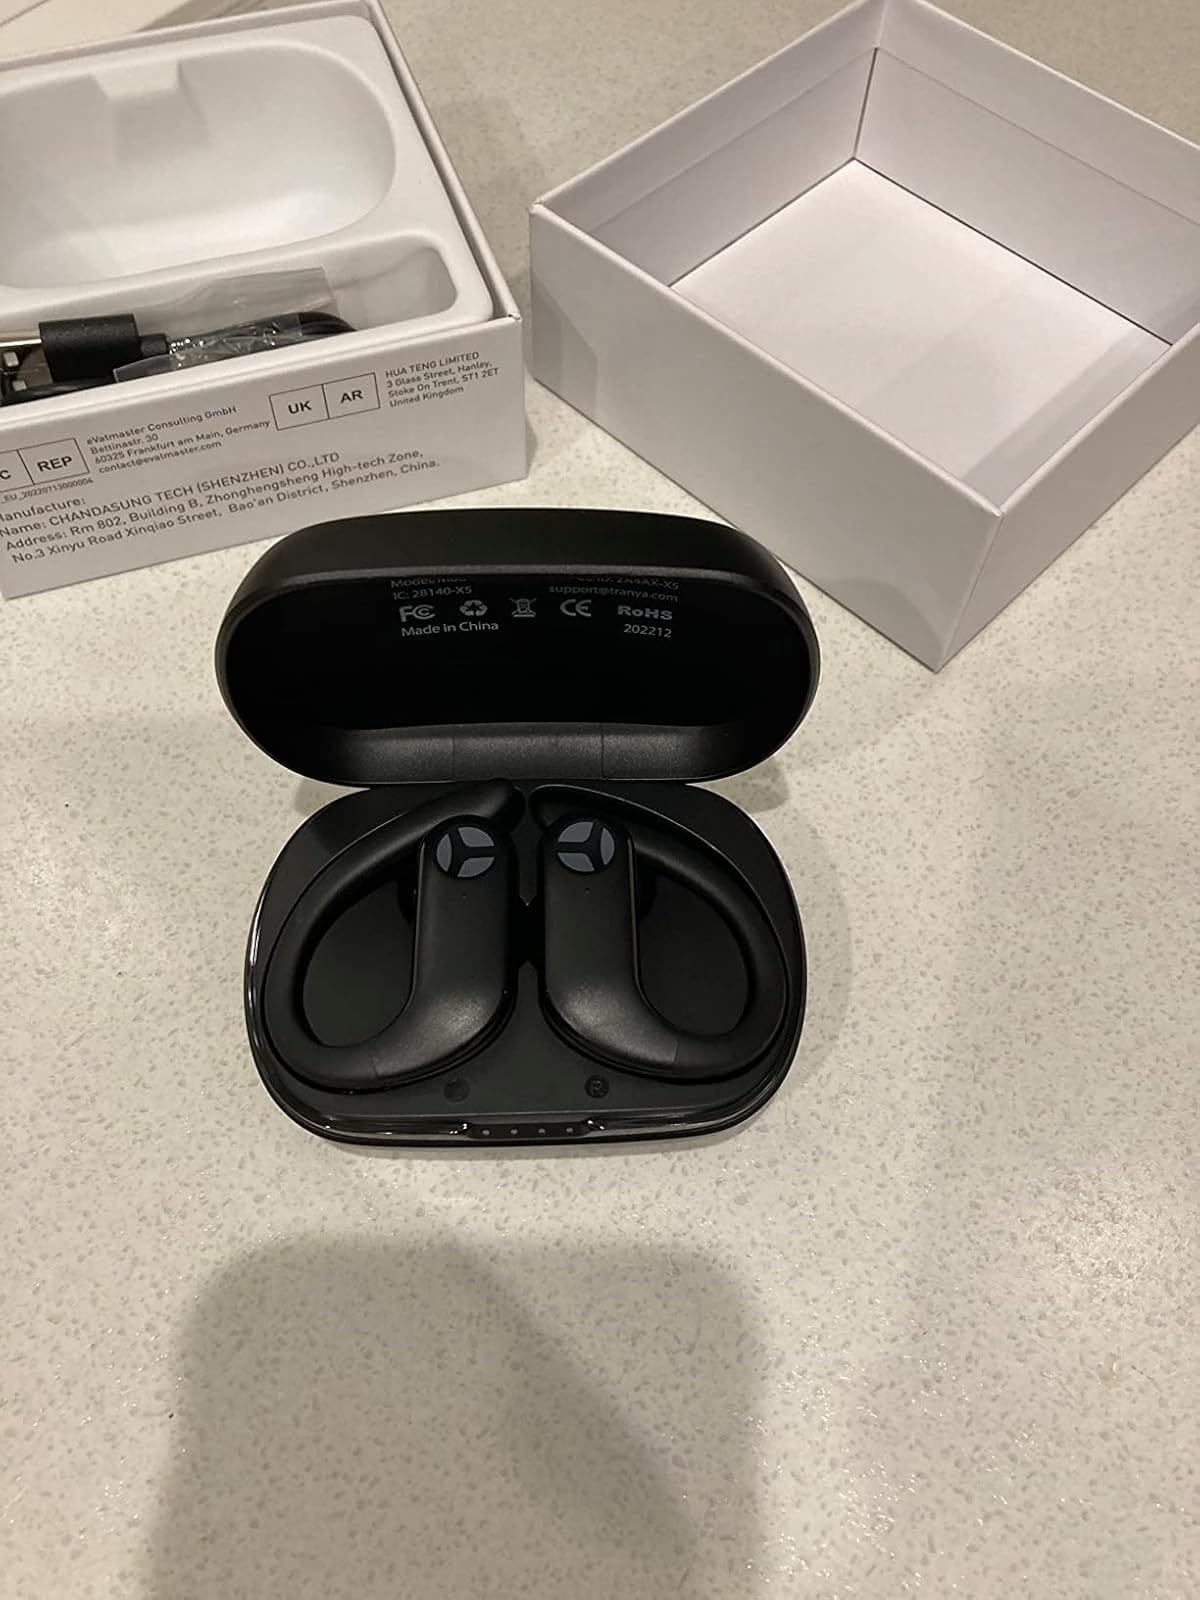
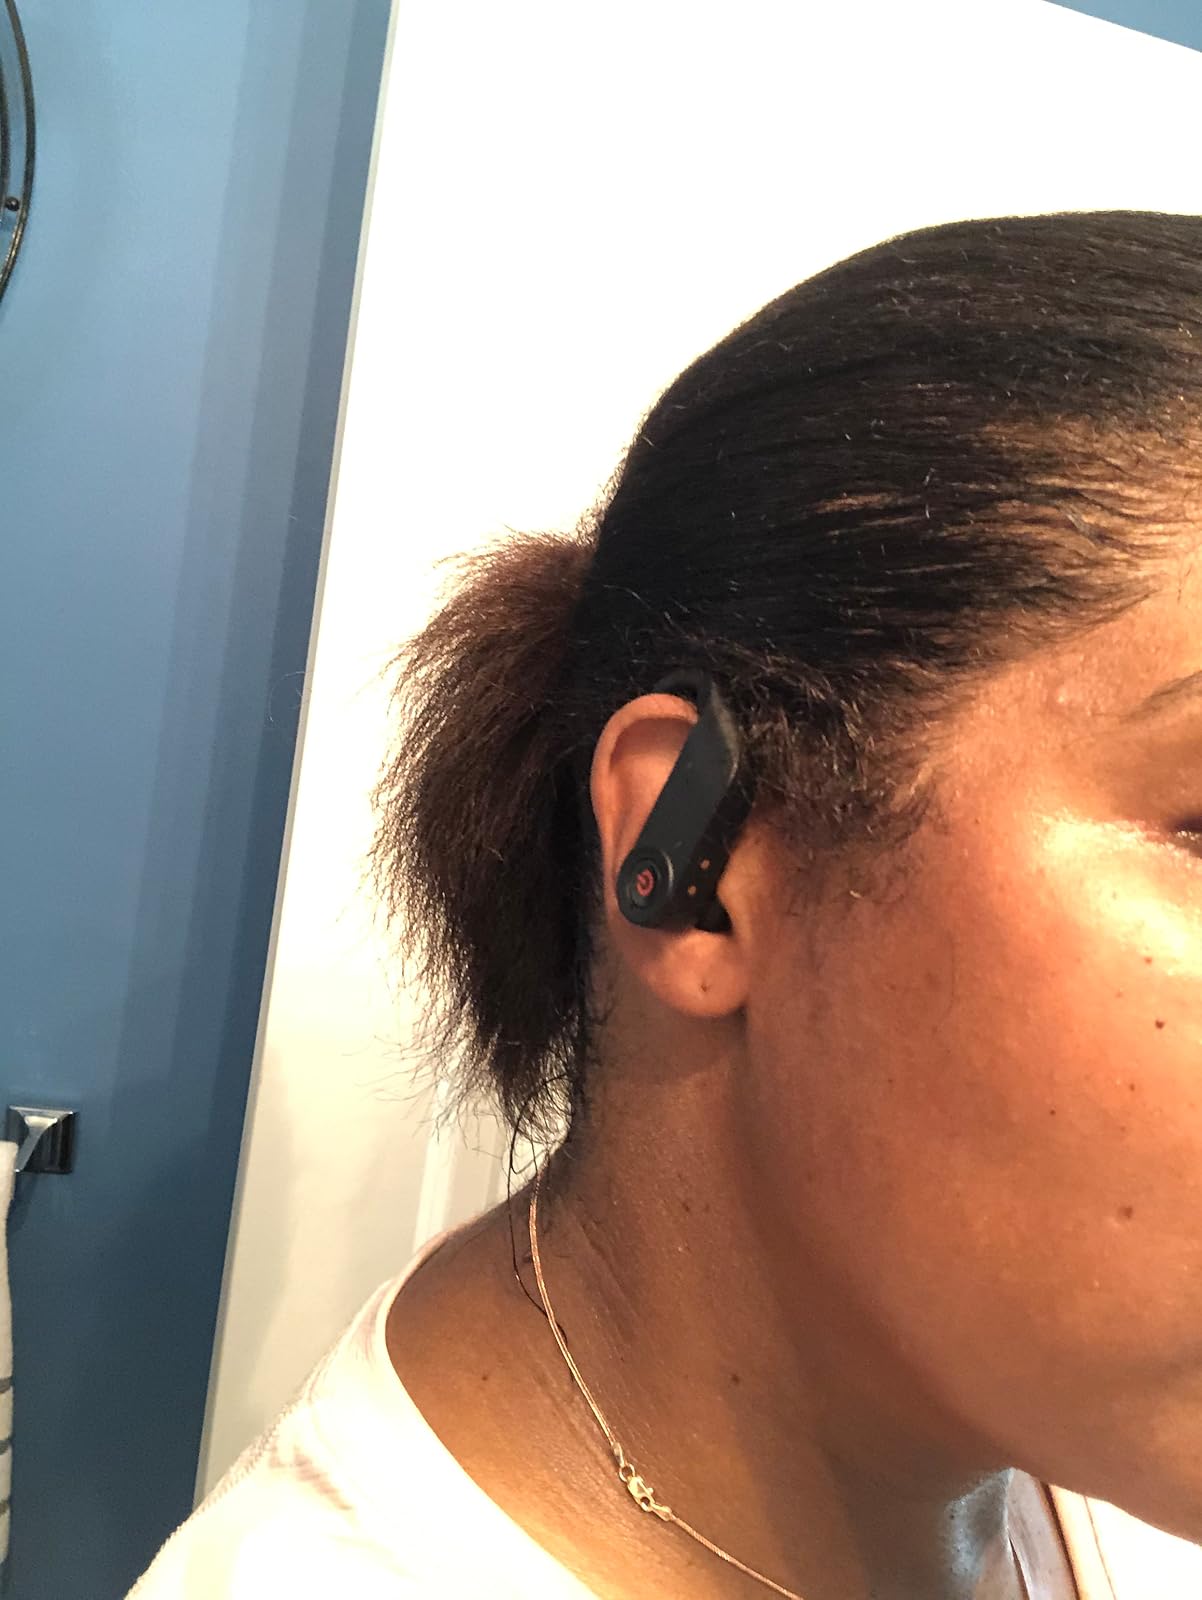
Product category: earbuds
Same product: no